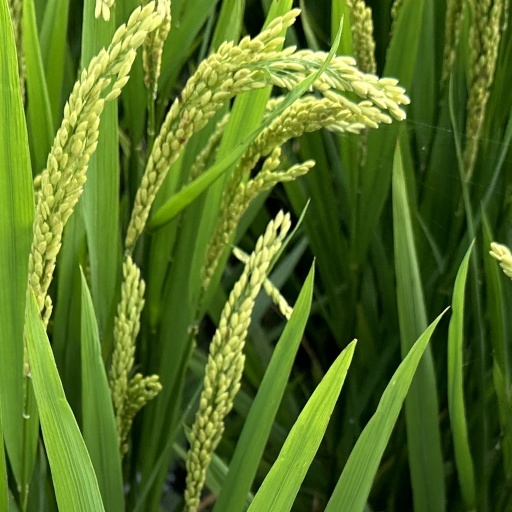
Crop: rice